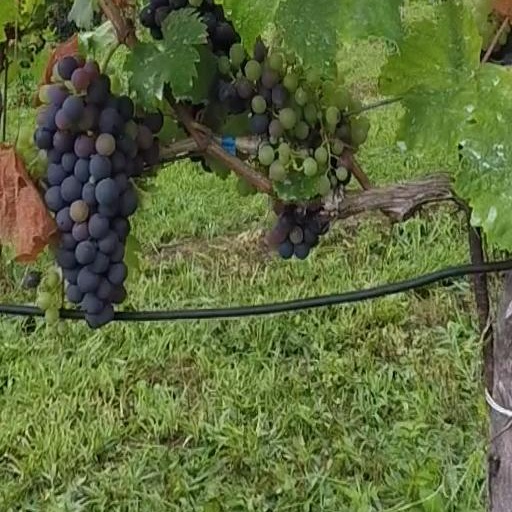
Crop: grape